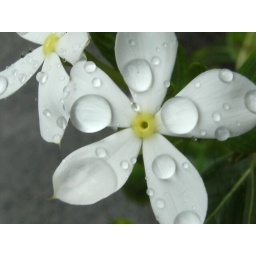
a close up of some nice little white flowers in my yard. no one knows what they are...